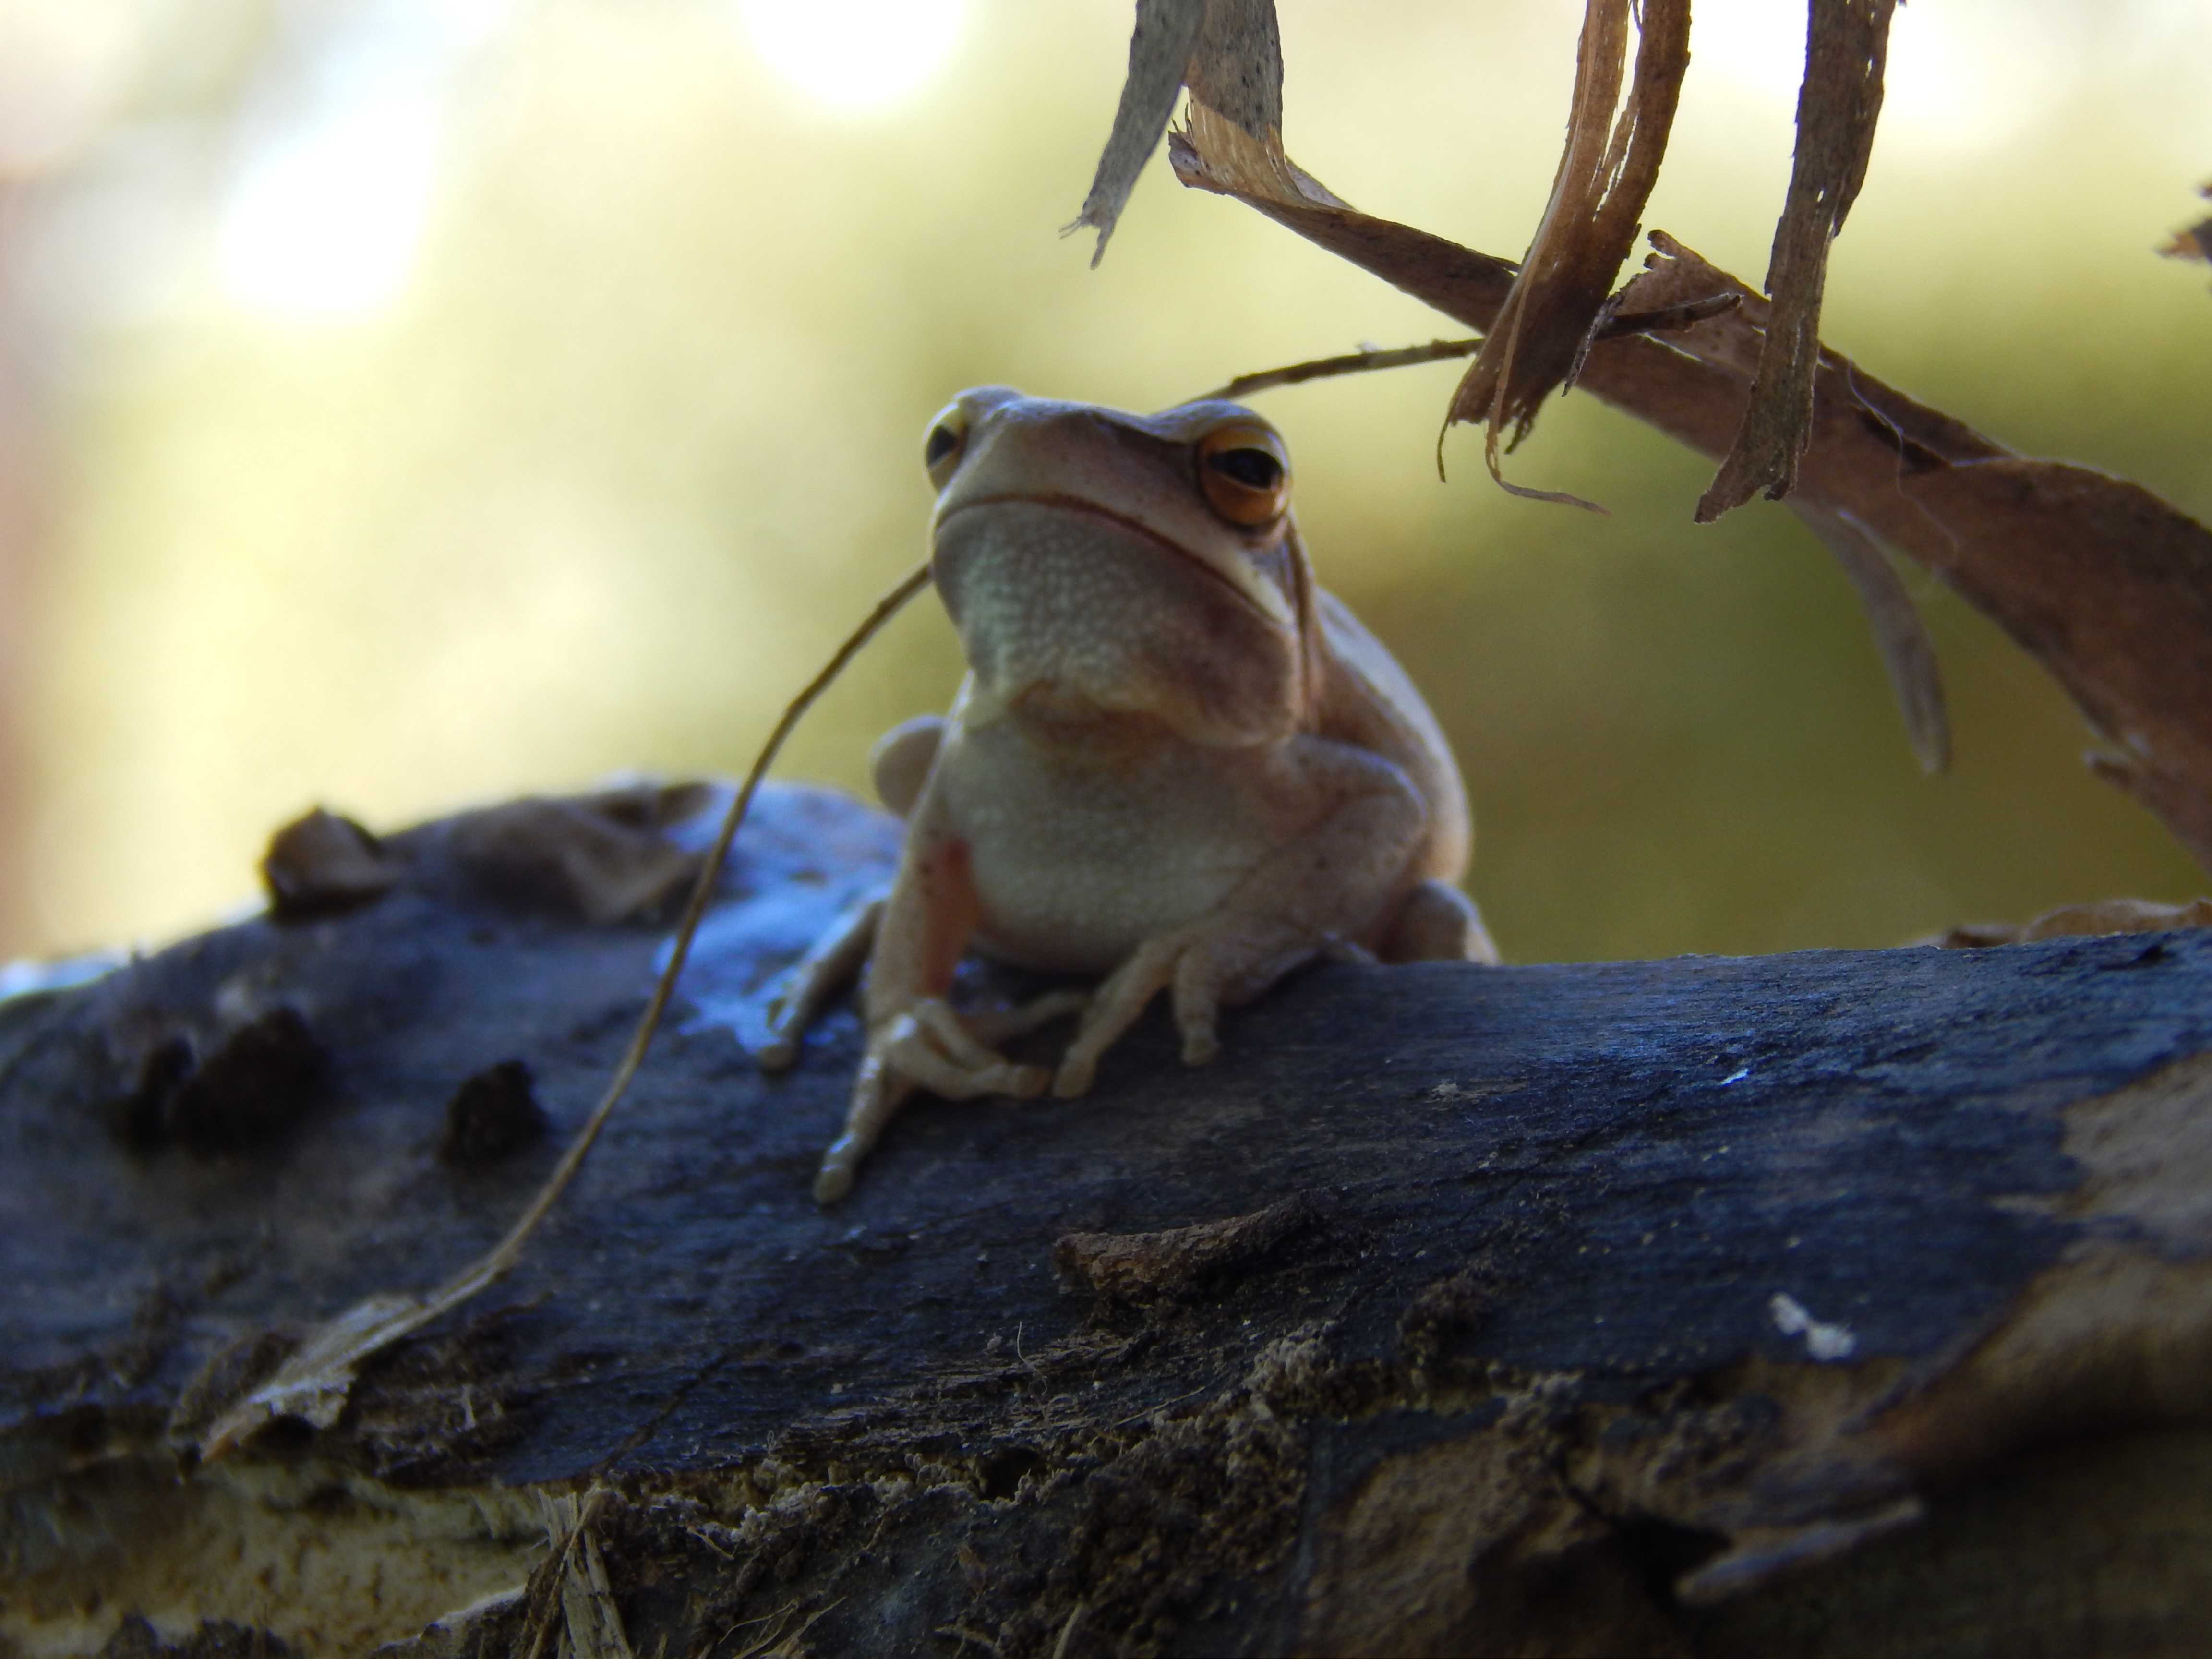
animals, fauna, amphibian, frog, organism, snout